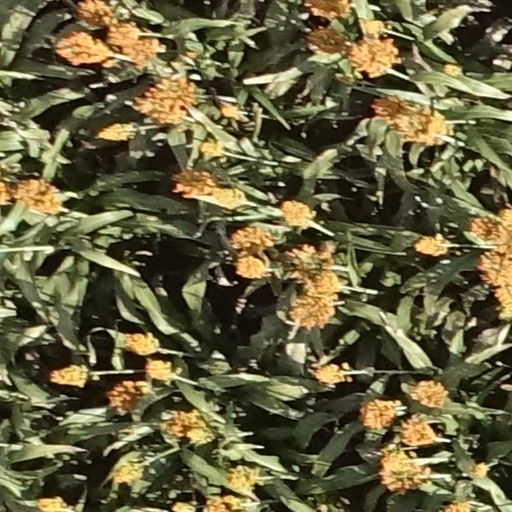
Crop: sorghum